Caroline von Wolzogen

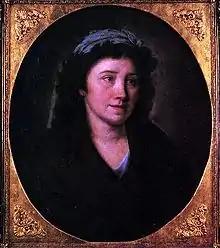
Caroline von Wolzogen in a portrait by Philipp Friedrich Hetsch, circa 1800

Between the writing and publication of "Agnes von Lilien", Caroline's life had changed markedly. In 1794, after years of unhappiness, she left von Beulwitz and married Wilhelm von Wolzogen, the cousin who had introduced her to Schiller. Her family, including Schiller, responded negatively to this decision, and she and von Wolzogen spent the next two years removed from their relations, primarily in Stein am Rhein, Switzerland. The von Wolzogens returned to Weimar in 1796, where the success of "Agnes von Lilien" created new connections for Caroline in the literary world. In 1802 she was contacted by Anne Louise Germaine de Staël, who had read and admired the novel, which led to an extended visit and correspondence between de Staël and the Weimar circle.